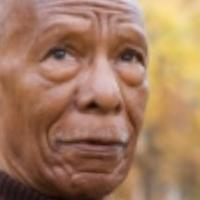
Age group: age 66-80